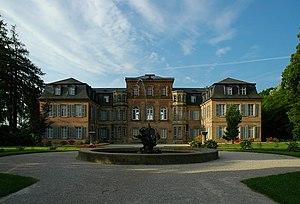
Le château Fantaisie situé dans le village de Eckersdorf Polski: Zamek Fantaisie w Eckersdorf Română: Castelul Fantaisie, faţada nordică din Eckersdorf Esperanto: palaco Fantaisie, nordo. Norda flanko de Kastelo Fantaisie 日本語: ファンタイジー城（北面） Русский: Замок Эккерсдорф, шимол हिन्दी: Eckersdorf, ज़िला बेयरुथ, जर्मनी में पैलेस फैंटैसी का उत्तर मुखौटा। जर्मनी में उद्यान कला के पहले संग्रहालय के लिए भवन का उपयोग किया जाता है
Eckersdorf est une commune d'Allemagne de Franconie en Bavière. Elle fait partie de l'arrondissement de Bayreuth et se situe à l'ouest de Bayreuth. Sa population était de 5 026 habitants au 31 décembre 2008.
Élisabeth-Frédérique-Sophie de Brandebourg-Bayreuth, duchesse de Wurtemberg, est une princesse allemande, fille de la margravine de Bayreuth, elle-même sœur chérie de Frédéric le Grand, roi de Prusse et fille de Frédéric, margrave de Bayreuth.
Le château Fantaisie est un château situé dans le village de Donndorf à cinq kilomètres à l'ouest de Bayreuth en Franconie. Il a été construit comme résidence d'été pour le margrave Frédéric III de Brandebourg-Bayreuth et son épouse Wilhelmine, sœur du roi Frédéric le Grand.
L’arrondissement de Bayreuth est un arrondissement de Bavière, en Allemagne situé dans le district de Haute-Franconie.